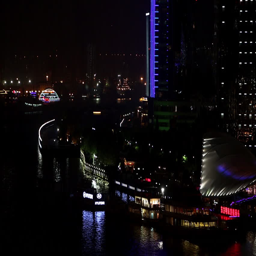
static view of boats and skyscrapers at night